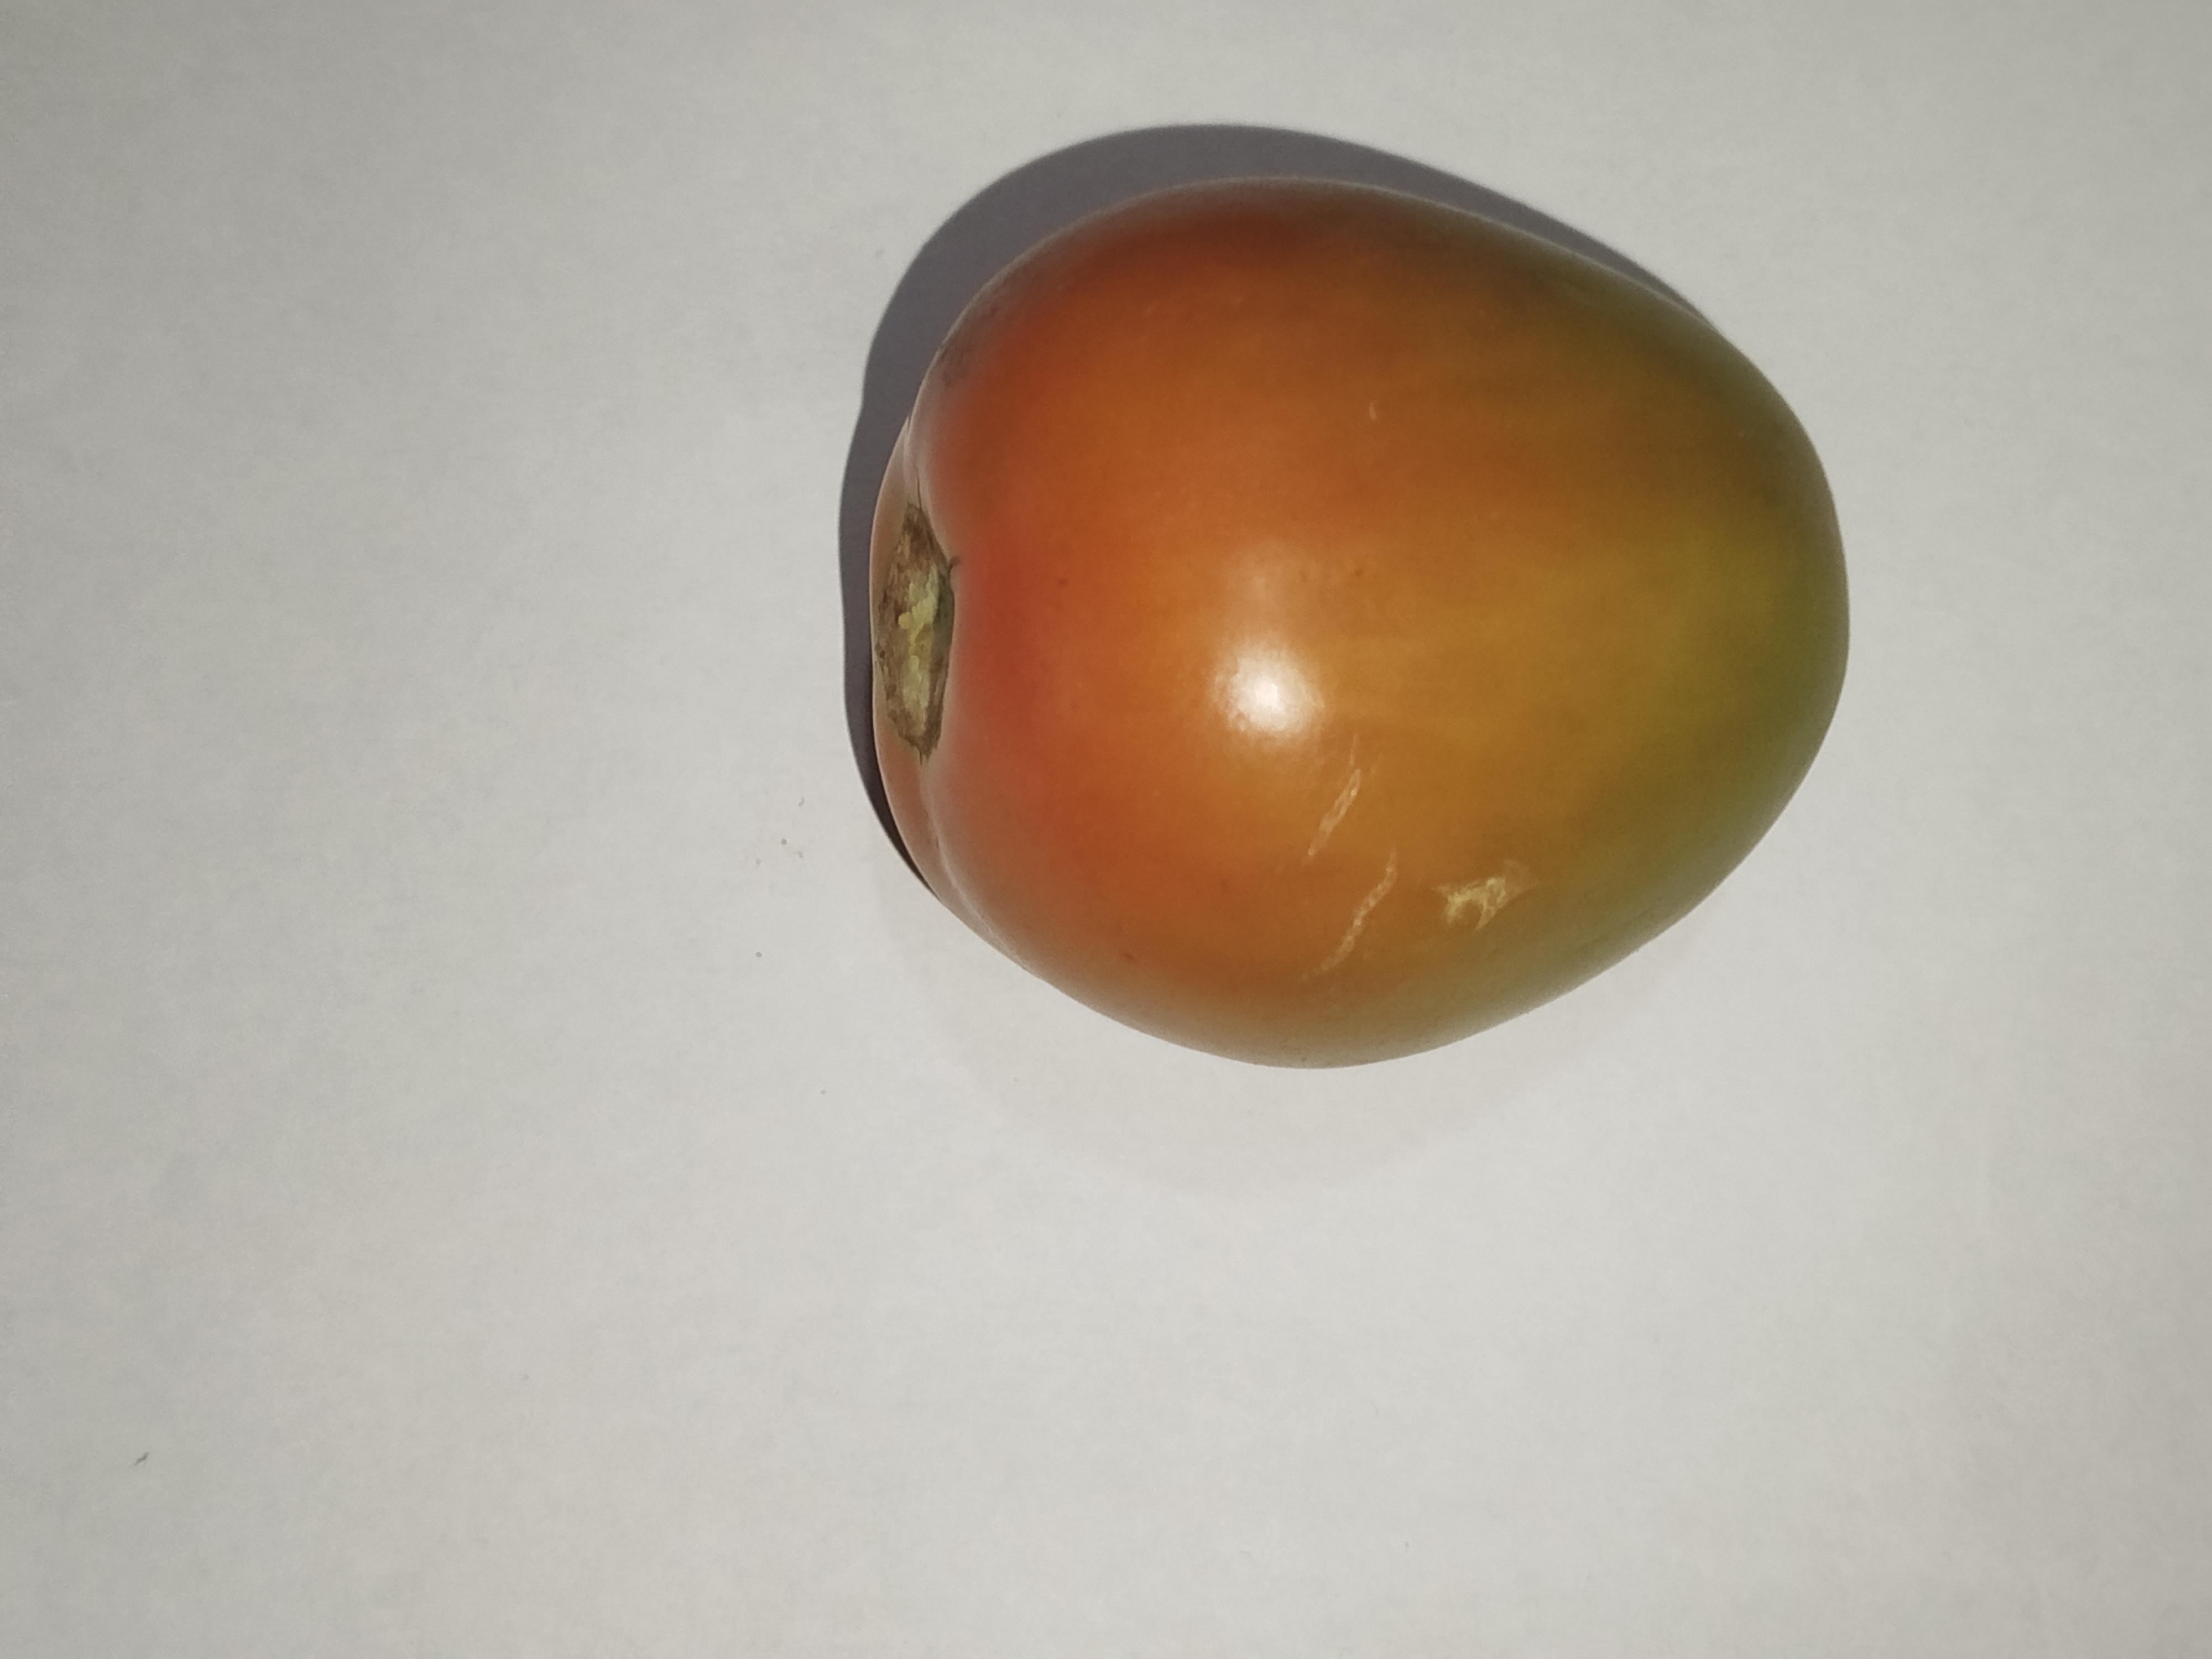
Label: Tomato